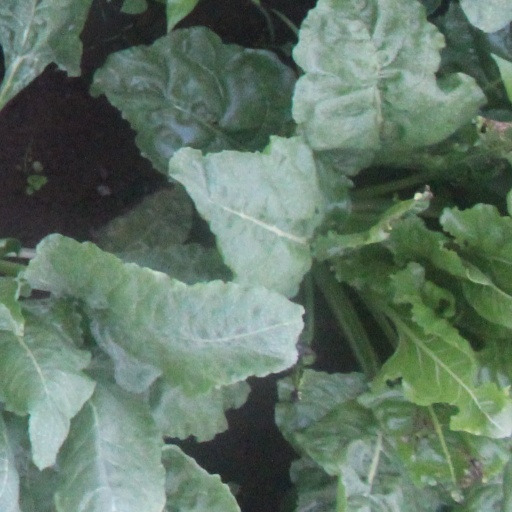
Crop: sugar beet